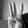
ASL letter: W